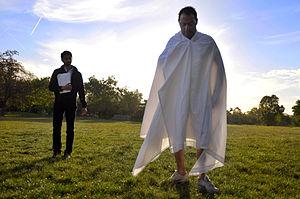
The Philosopher est un court-métrage français réalisé par Abdulla Alkaabi et sorti en 2010.